The Last Godfather

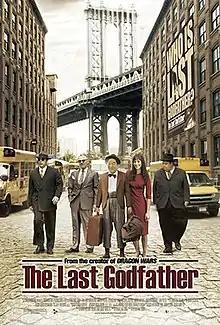
Film poster

The Last Godfather is a 2010 mafia comedy film directed by Shim Hyung-rae.